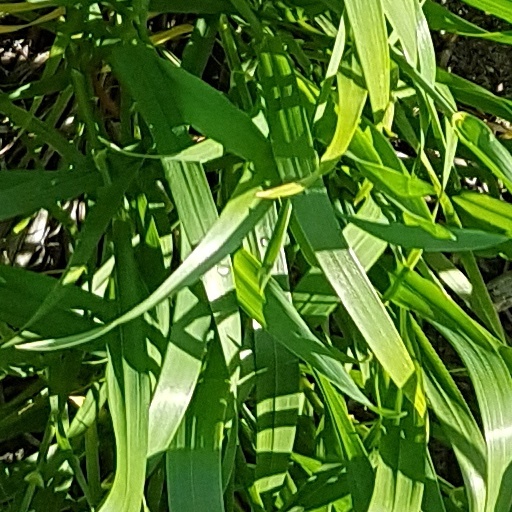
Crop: wheat